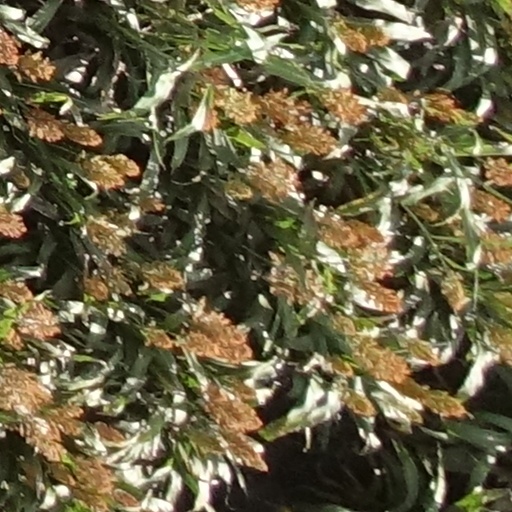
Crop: sorghum